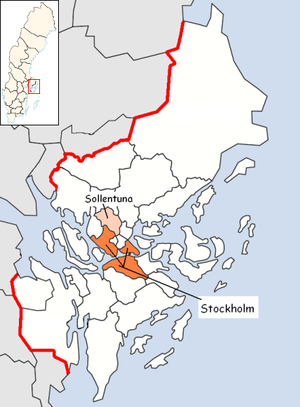
Sollentuna kommun
Sollentuna kommune ligger i det svenske län Stockholms län i Uppland. Kommunens administrationscenter ligger i Tureberg, som er den centrale del af kommunen og en del af hovedstadsregionen Storstockholm.